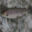
Label: trout